Lal Baadshah

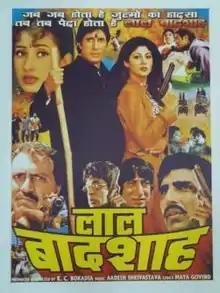
Theatrical release

Lal Baadshah is a 1999 Indian Hindi-language action drama film directed by K. C. Bokadia, starring Amitabh Bachchan in a dual role, Raghuvaran, Manisha Koirala, Shilpa Shetty and Amrish Puri. Nirupa Roy also appears in her last film playing Bachchan's foster mother. This was released in the declining period of Bachchan's career and failed at the box office. However, owing to charisma of Bachchan, who brilliantly played a Bihari speaking hero, the movie was a hit in Eastern U.P. and Bihar.